Tristan Bernard

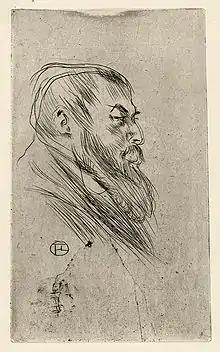
Tristan Bernard, drawn by Toulouse-Lautrec

Tristan Bernard (7 September 1866 – 7 December 1947) was a French playwright, novelist, journalist and lawyer.